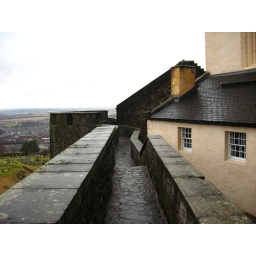
upon the castle walls